Sky position (RA, Dec in degrees): 174.982, 14.987
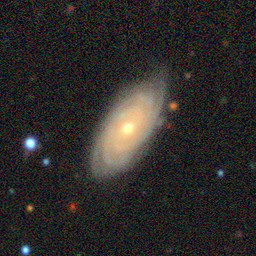
Galaxy morphology: Unbarred Tight Spiral Galaxies